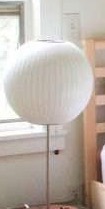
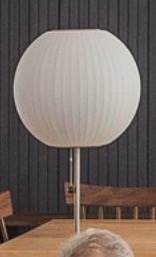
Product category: misc
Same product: yes